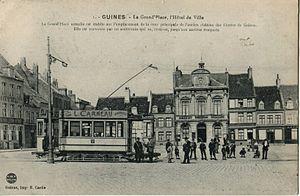
Carte postale ancienne éditée par E. Cache à Guînes, n°1
Guînes est une commune française située dans le département du Pas-de-Calais en région Hauts-de-France.
Le réseau de tramway de Calais est un ancien réseau de transport urbain desservant la ville de Calais, ainsi que les communes voisines, dans le département du Pas-de-Calais. Il a fonctionné de 1879 à 1940.